Ban Non Wat

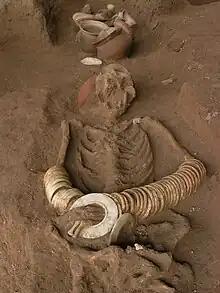
Burial from Ban Non Wat

The discovery of remarkably wealthy early Bronze Age burials illustrates profound cultural changes with the advent of copper base metallurgy. The Bronze Age at Ban Non Wat has been divided into five phases. Phase 1 occurred from 1050 to 1000 BC and consists of seven burials. Shell bracelets and necklaces as well as a copper based axe are examples of some grave goods found in Phase 1 burials. There is a dramatic increase in the amount grave goods found in burials compared to the Neolithic as personal ornamentation became a more common practice. Wrapping bodies and placing them in wooden coffins was a common practice in the Bronze Age, however there is more variability in burial contexts in the late Bronze and early Iron Ages.